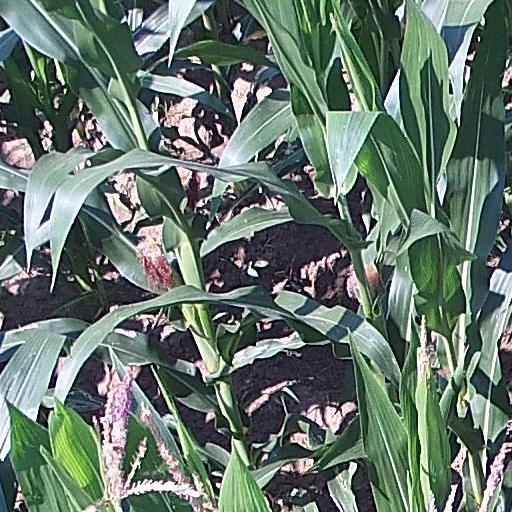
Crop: maize; corn